Vehicle registration plates of Peru

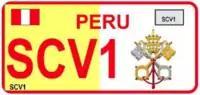
Plate issued for the Pope's visit to Peru in 2018

For the visit of the Roman Catholic Pope, Francis, from 18-21 January 2018, special license plates were created. These plates have all of the same security features as regular plates, but the coloring, yellow and white which are the official colors of the Holy See, the lettering, and the use of the coat of arms of the Vatican, are unique to these plates. Three license plates of the style shown here were produced. Additionally, there were 30 Exhibition plates issued for the Papal delegation.